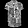
Label: Shirt